Type 5 75 mm tank gun

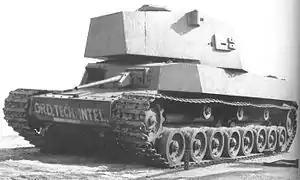
Incomplete prototype of the Type 5 Chi-Ri

The Type 5 75 mm tank gun was mounted into a prototype Type 5 Chi-Ri medium tank as its main gun. The Type 5 Chi-Ri used a lengthened version of the Type 4 Chi-To chassis and had thicker sloped welded armor. With the end of the Pacific War, an incomplete Type 5 prototype was seized by American forces during the occupation of Japan.